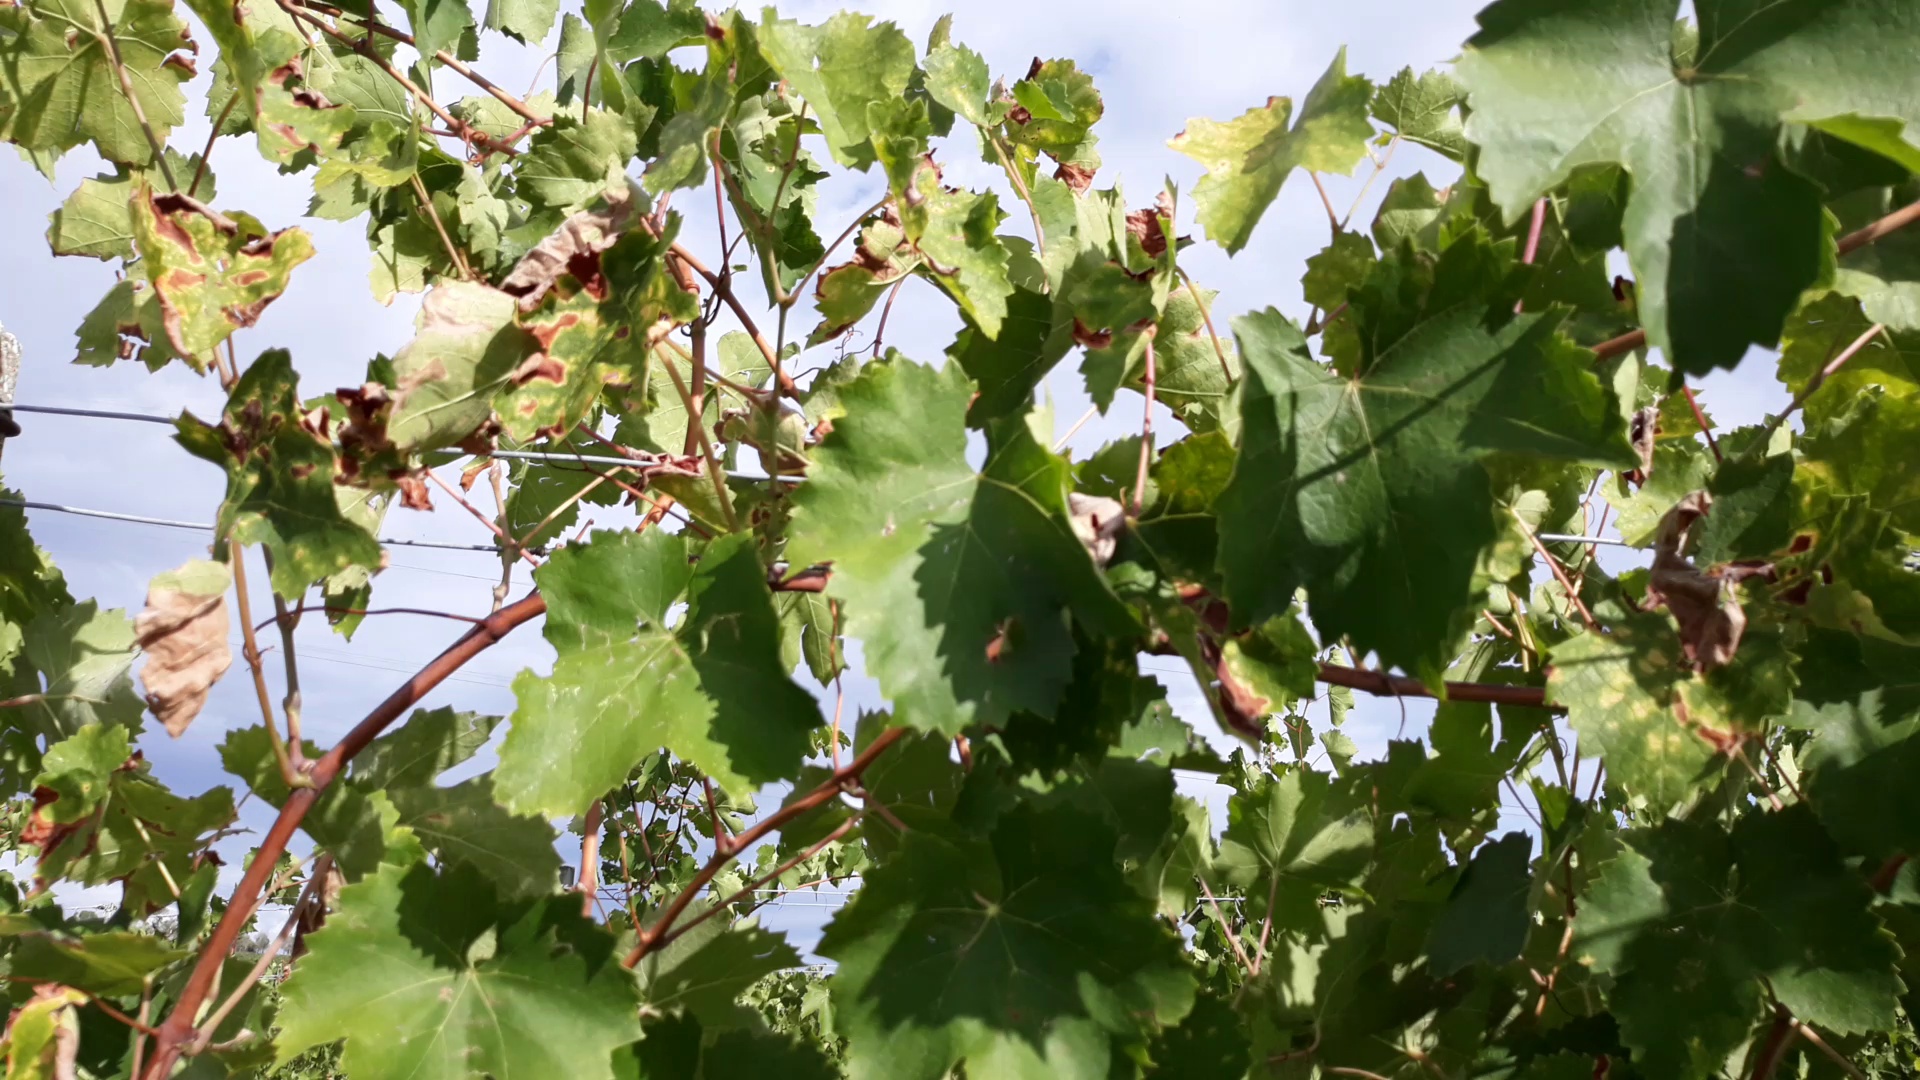
Label: esca